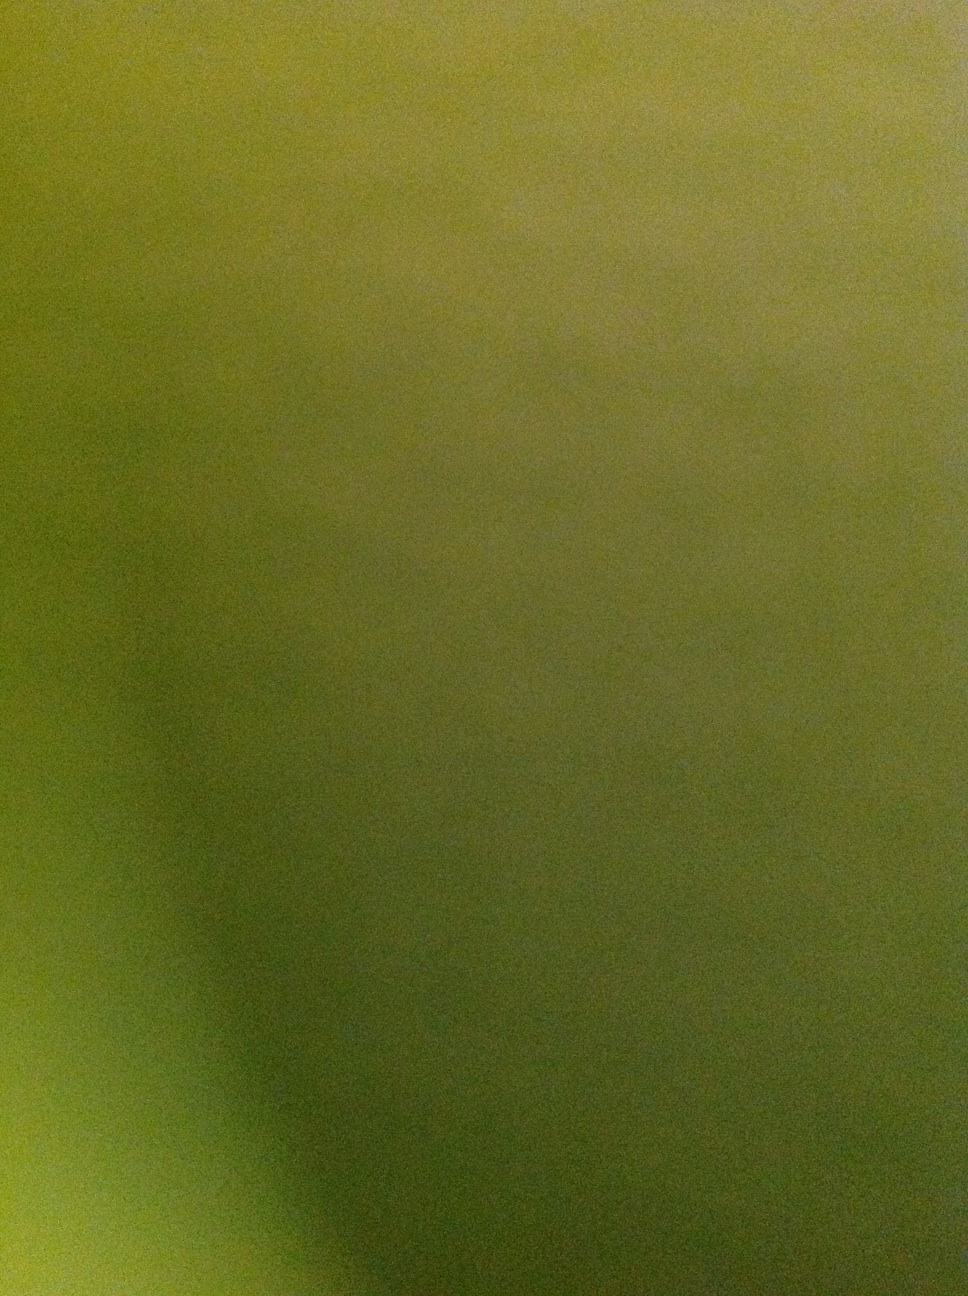Question: What color is this?
Answer: green